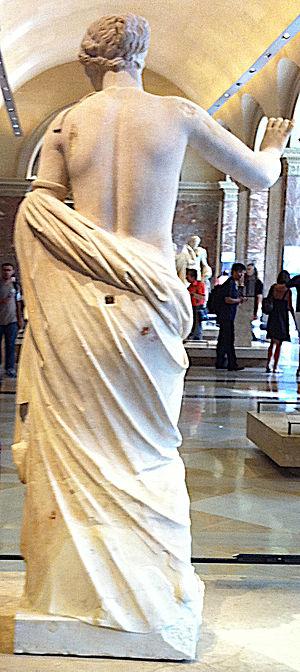
Vénus d'Arles (de dos) - Le Louvre Galerie Sully - salle 15 - Statue d'Aphrodite, dite Vénus d'Arles. Marbre de l'Hymette, œuvre romaine de l'époque de l'empereur Auguste (fin du Ier siècle av. J.-C.), peut-être une copie de l'Aphrodite de Thespies réalisée par Praxitèle (360 av J.-C.). La pomme et le miroir sont des ajouts de Girardon réalisés au XVIIe siècle. Découverte en 1651 dans le théâtre antique d'Arles, France. Sous cet angle, on aperçoit les mutilations de l'omoplate gauche et de l'épaule droite, ainsi que le trou de crampon par où la statue était fixée à sa niche
La Vénus d'Arles est une sculpture en marbre dégagée en 1651, lors de la fouille des vestiges romains proches du théâtre antique d'Arles. Elle représente probablement la déesse Aphrodite. À l'époque de sa découverte elle fut l'antique de référence, mais aujourd'hui la restauration effectuée par Girardon au XVIIᵉ siècle suscite des réserves bien que sa portée ait été très exagérée. À ce titre, elle témoigne de l'évolution de la science archéologique. Alors qu'il s'agit vraisemblablement d'une copie romaine, elle constitue l'une des traces majeures de la sculpture du second classicisme grec rattachée à l'œuvre de Praxitèle. On lui reconnaît d'être un type iconographique pour certaines répliques et statues semblables. Elle pourrait être l'une des sources d'inspiration du mythe de l'Arlésienne.